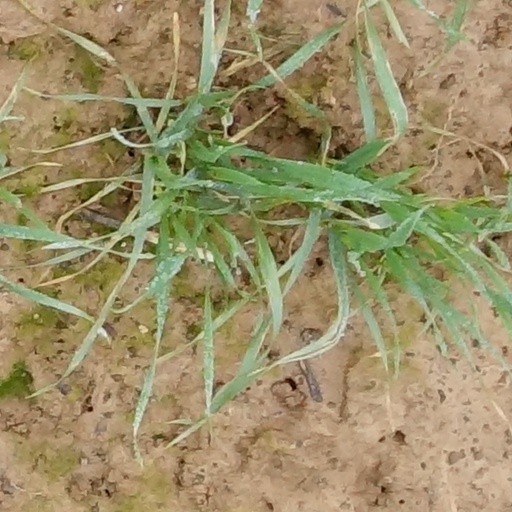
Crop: wheat